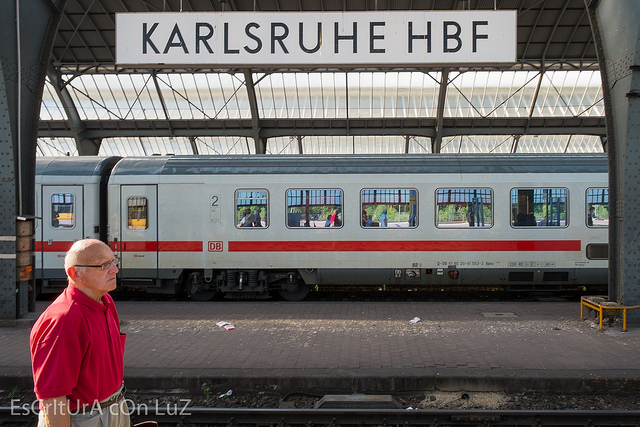
a person walking on a train station platform

A man that is standing in a train station.

A man walking in front of a train station.

a large train is coming down some tracks

a elder man walking past a train with passengers